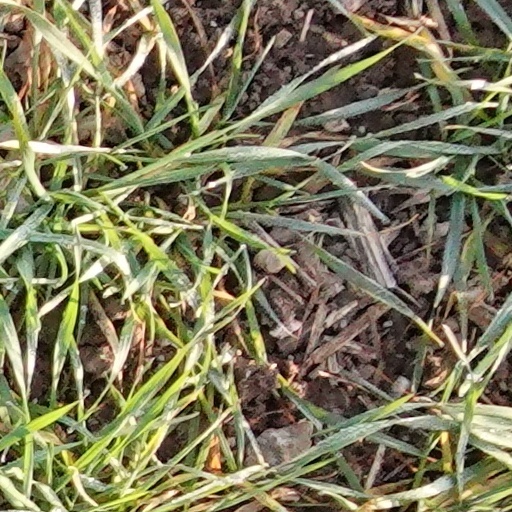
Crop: wheat